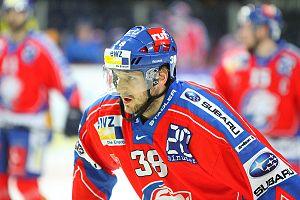
Thomas Ziegler sous le maillot des ZSC Lions
Thomas Ziegler, né le 9 juin 1978 à Zurich, est un joueur suisse de hockey sur glace professionnel.